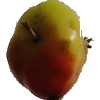
Label: Apple Red Yellow 2